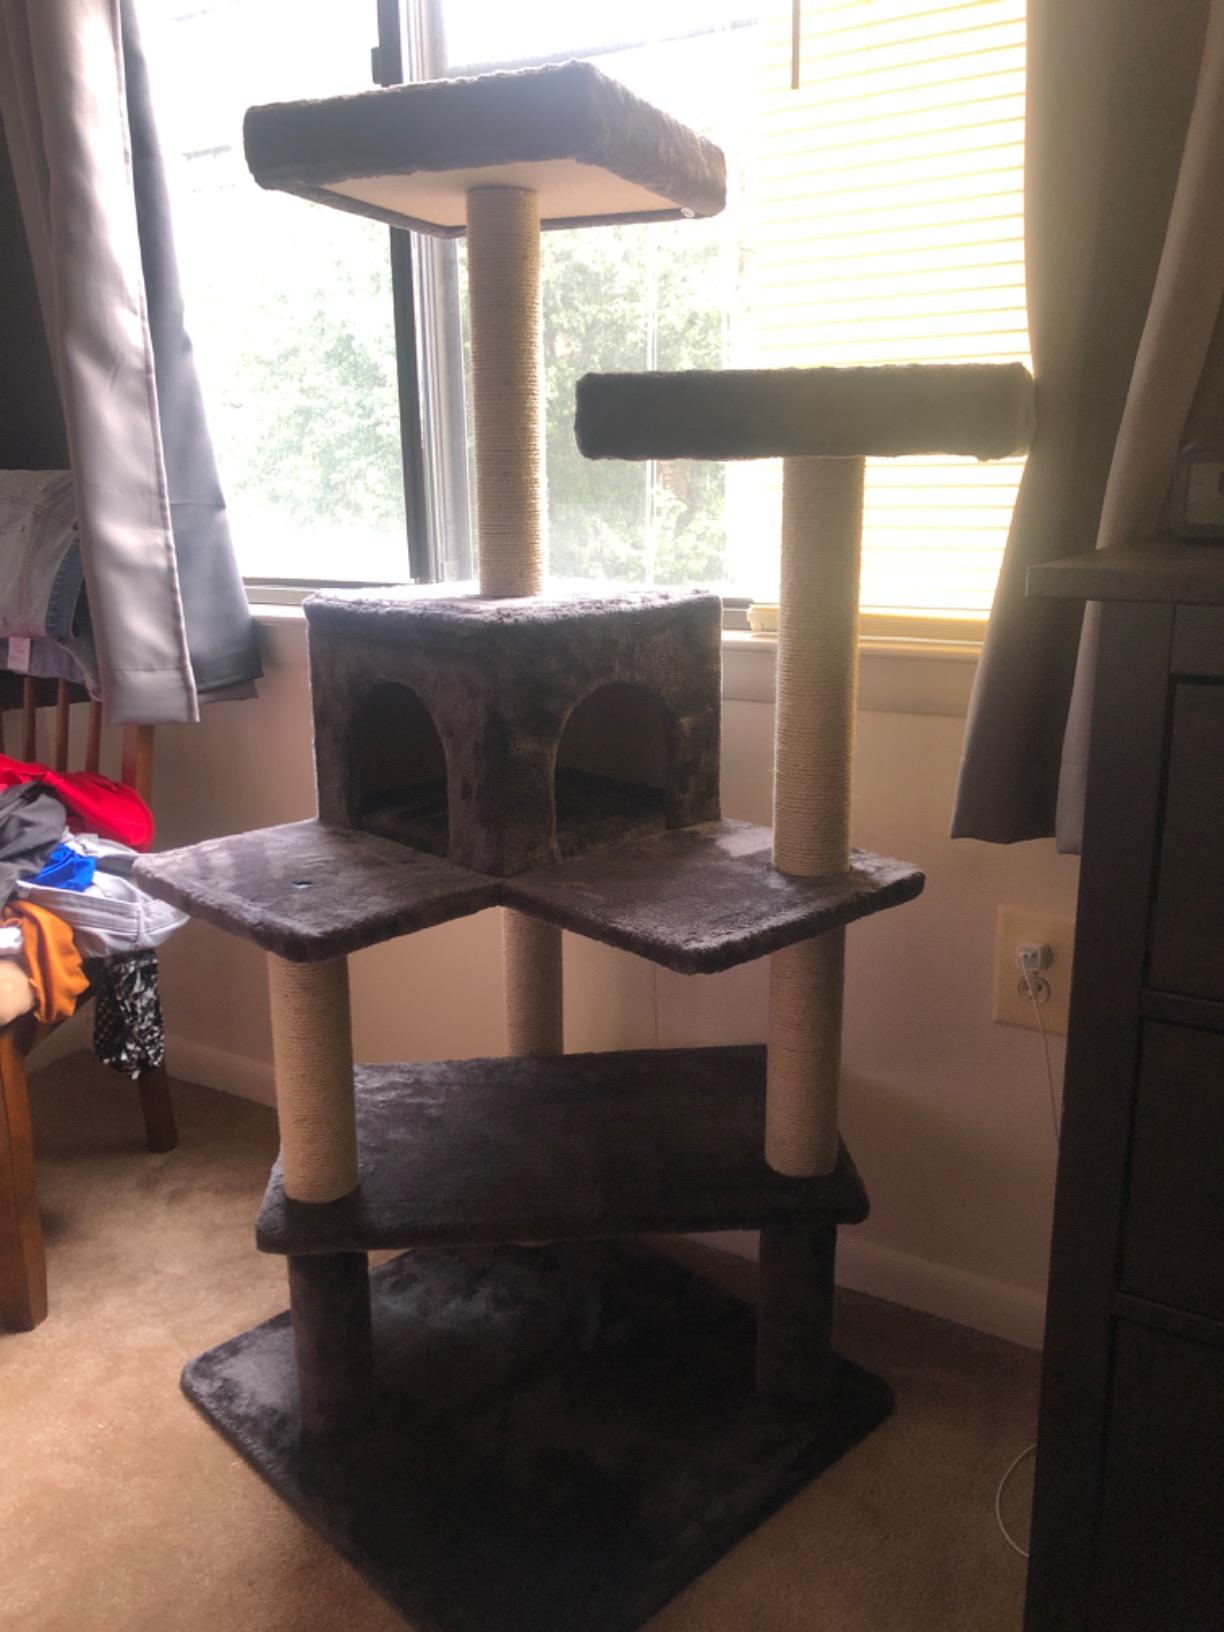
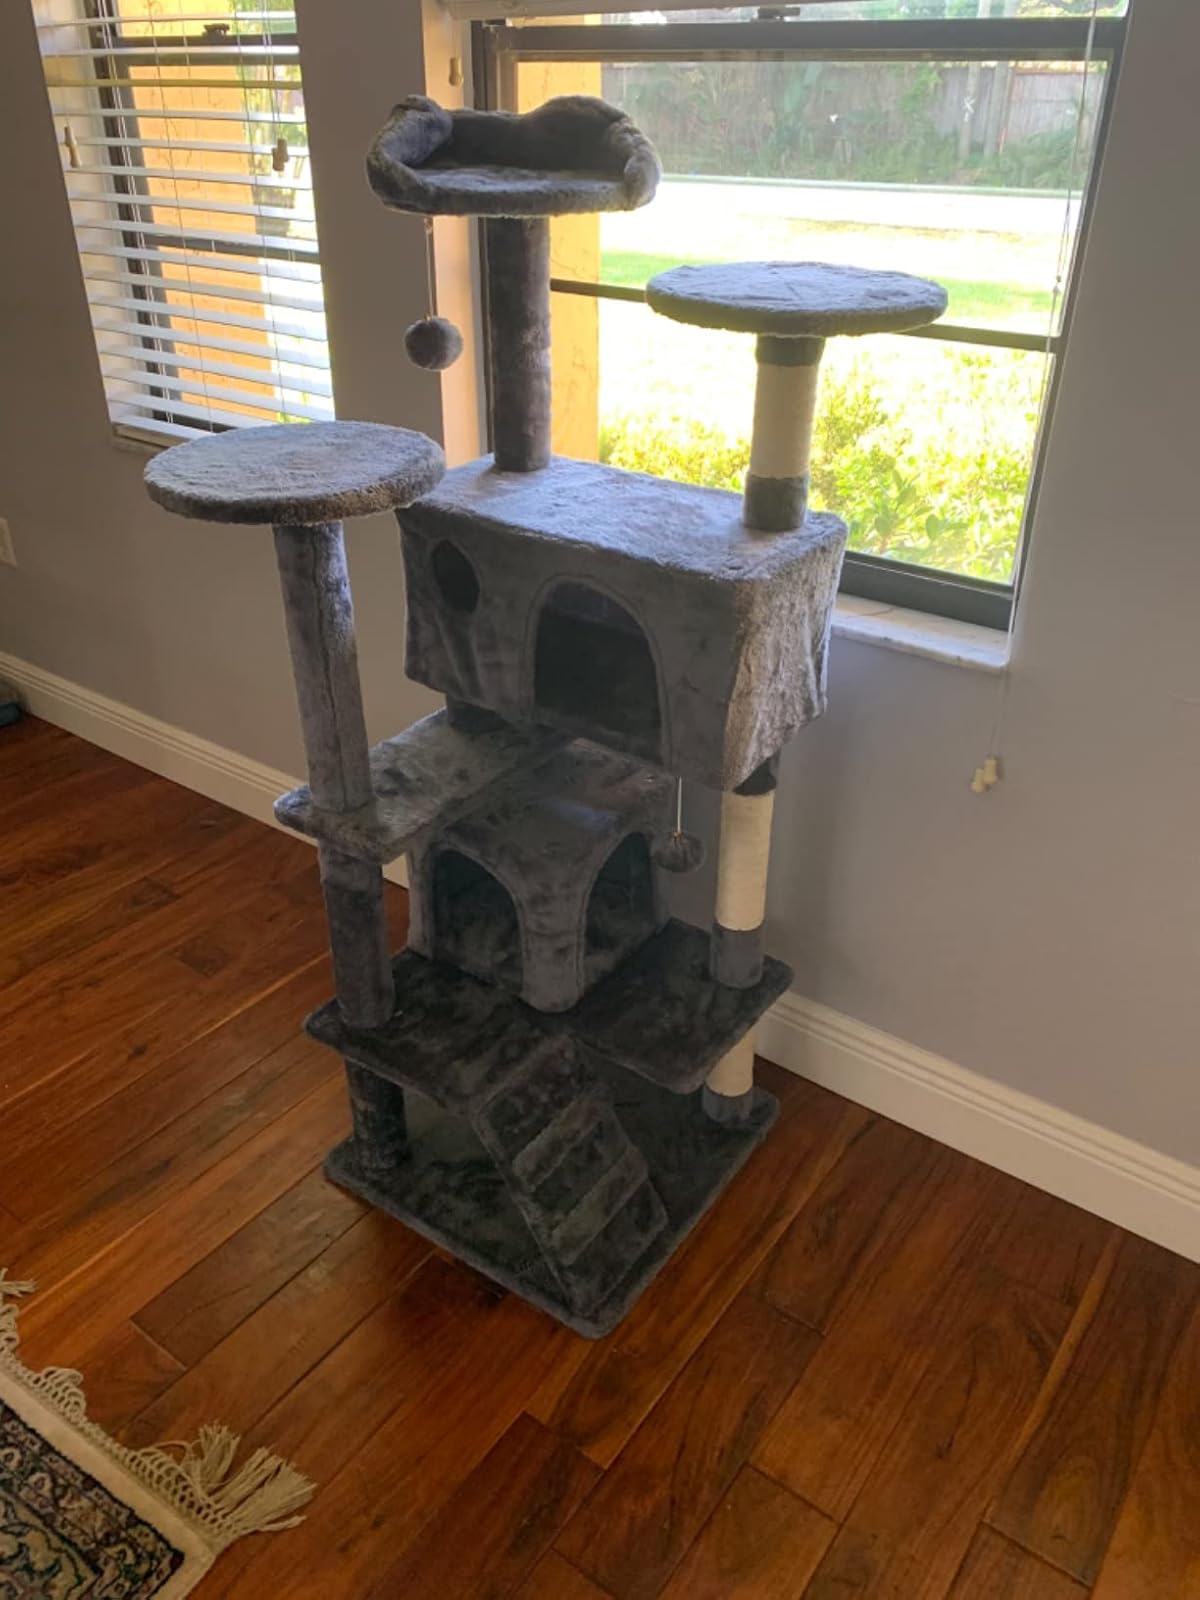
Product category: items_cat tree
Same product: no